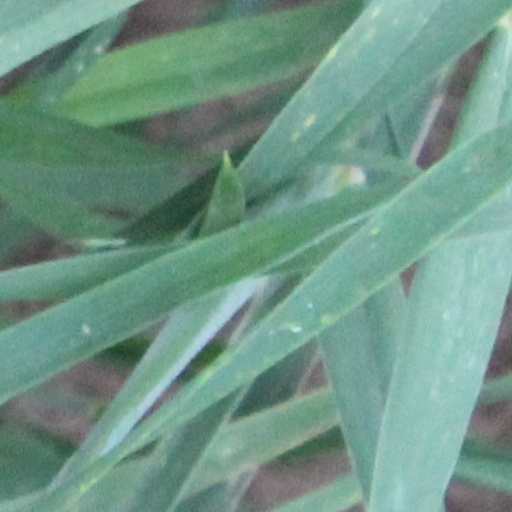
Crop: wheat